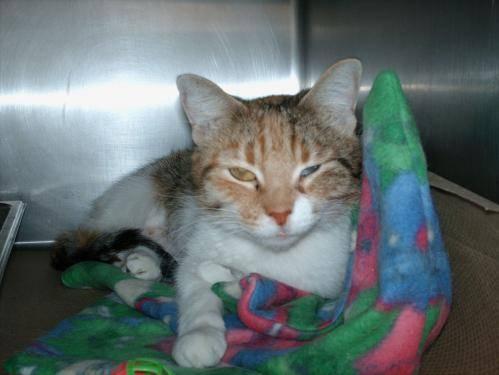
cat